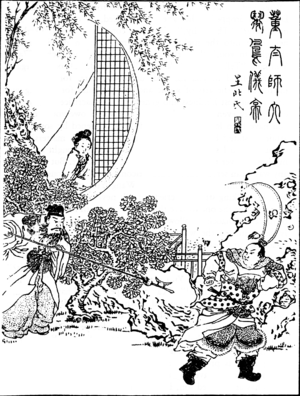
Lü Bu ou Lu Pou, de son prénom social Fengxian était un général puis un petit seigneur de guerre de l’époque de la fin de la dynastie Han.